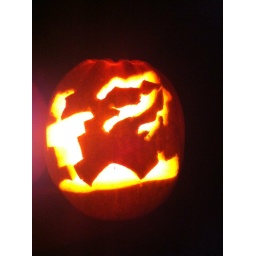
Leigh's scarecrow in a pumpkin field with a tree